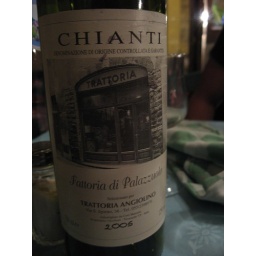
So instead we ate at a place near our hostel. We got a bottle of the house red.